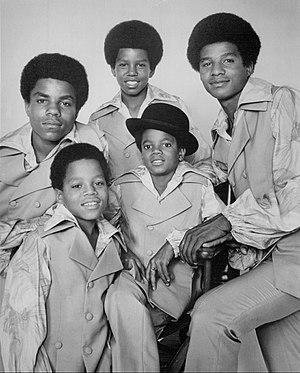
Madonna à fréquemment été victime d'accusations de plagiats au cours de sa carrière. Certaines provenant de médias, d'autres d'artistes s'estimant volés.